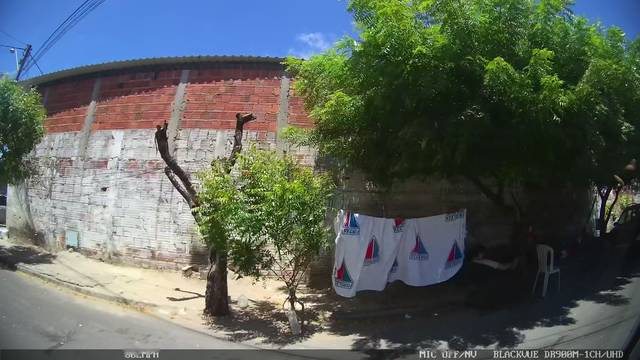
Region: Brazil
Coordinates: -3.774, -38.5